College of DuPage

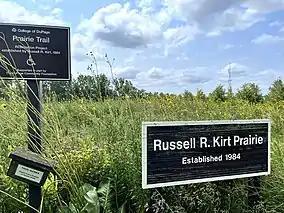
Russell R. Kirt Prairie sign

McAninch Arts Center was built in 1986, and is named after the college's second president. The center has the Cleve Carney Museum of Art, a space for visual art exhibition by professionals, faculty, and student exhibits. The center has three performing spaces, the 780-seat proscenium Belushi Performance Hall, the 186-seat soft-thrust playhouse theater and the 70-seat black box studio theater. The center houses classrooms for the college's academic programming and the 1,200 capacity outdoor Lakeside Pavilion. The center is home to two resident professional ensembles: Buffalo Theatre Ensemble, and New Philharmonic. Annually, the MAC presents tour artists both national and international in the disciplines of theater, music, and dance. A $35 million renovation to the center was completed in 2013. The renovation updated the major performance spaces, addressed significant infrastructure needs and improved several academic program areas.